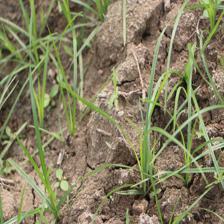
Label: Grass